3d Littoral Combat Team

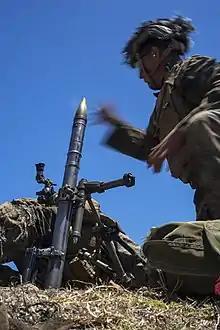
U.S. Marines with 1st Battalion, 3rd Marines fire a 60mm mortar system during platoon attacks as part of Large Scale Exercise 2021, Marine Corps Base Hawaii, Aug. 6, 2021. LSE21 is a live, virtual, and constructive exercise employing integrated command and control, intelligence, surveillance, reconnaissance, and sensors across the joint force to expand battlefield awareness, share targeting data, and conduct long-range precision strikes in support of naval operations in a contested and distributed maritime environment. (U.S. Marine Corps photo by Cpl. Juan Carpanzano)

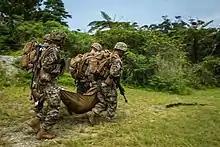
U.S. Marines with Company A, 1st Battalion, 3rd Marine Regiment, 3d Marine Division, carry a simulated casualty at the Jungle Warfare Training Center, Okinawa, Japan, August 6, 2020. The Marines were participating in an air assault to increase their proficiency at air insertions and maneuvering through simulated enemy terrain. (U.S. Marine Corps photo by Cpl. Savannah Mesimer)

The 3d Littoral Combat Team (formerly 1st Battalion, 3d Marines) is an infantry unit in the United States Marine Corps based out of Marine Corps Base Hawaii. Nicknamed the "Lava Dogs", the unit consists of approximately 800 Marines and sailors and falls under the command of the 3d Marine Littoral Regiment of the 3rd Marine Division.